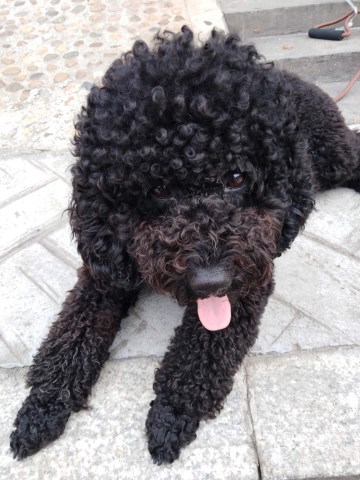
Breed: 7449-n000128-teddy